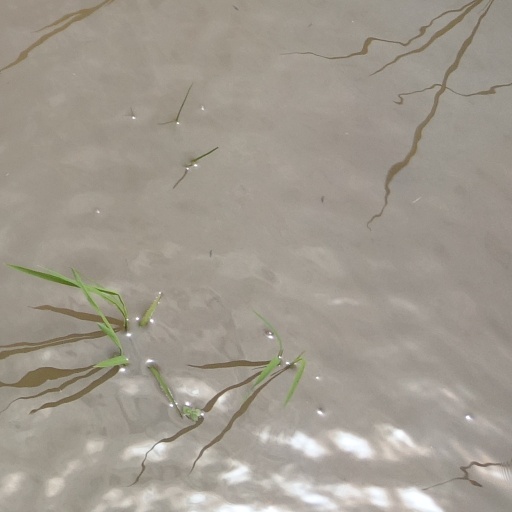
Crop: rice